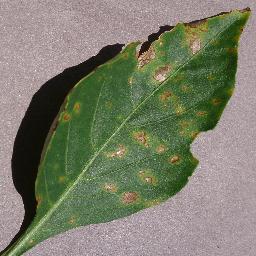
Label: Pepper,_bell___Bacterial_spot